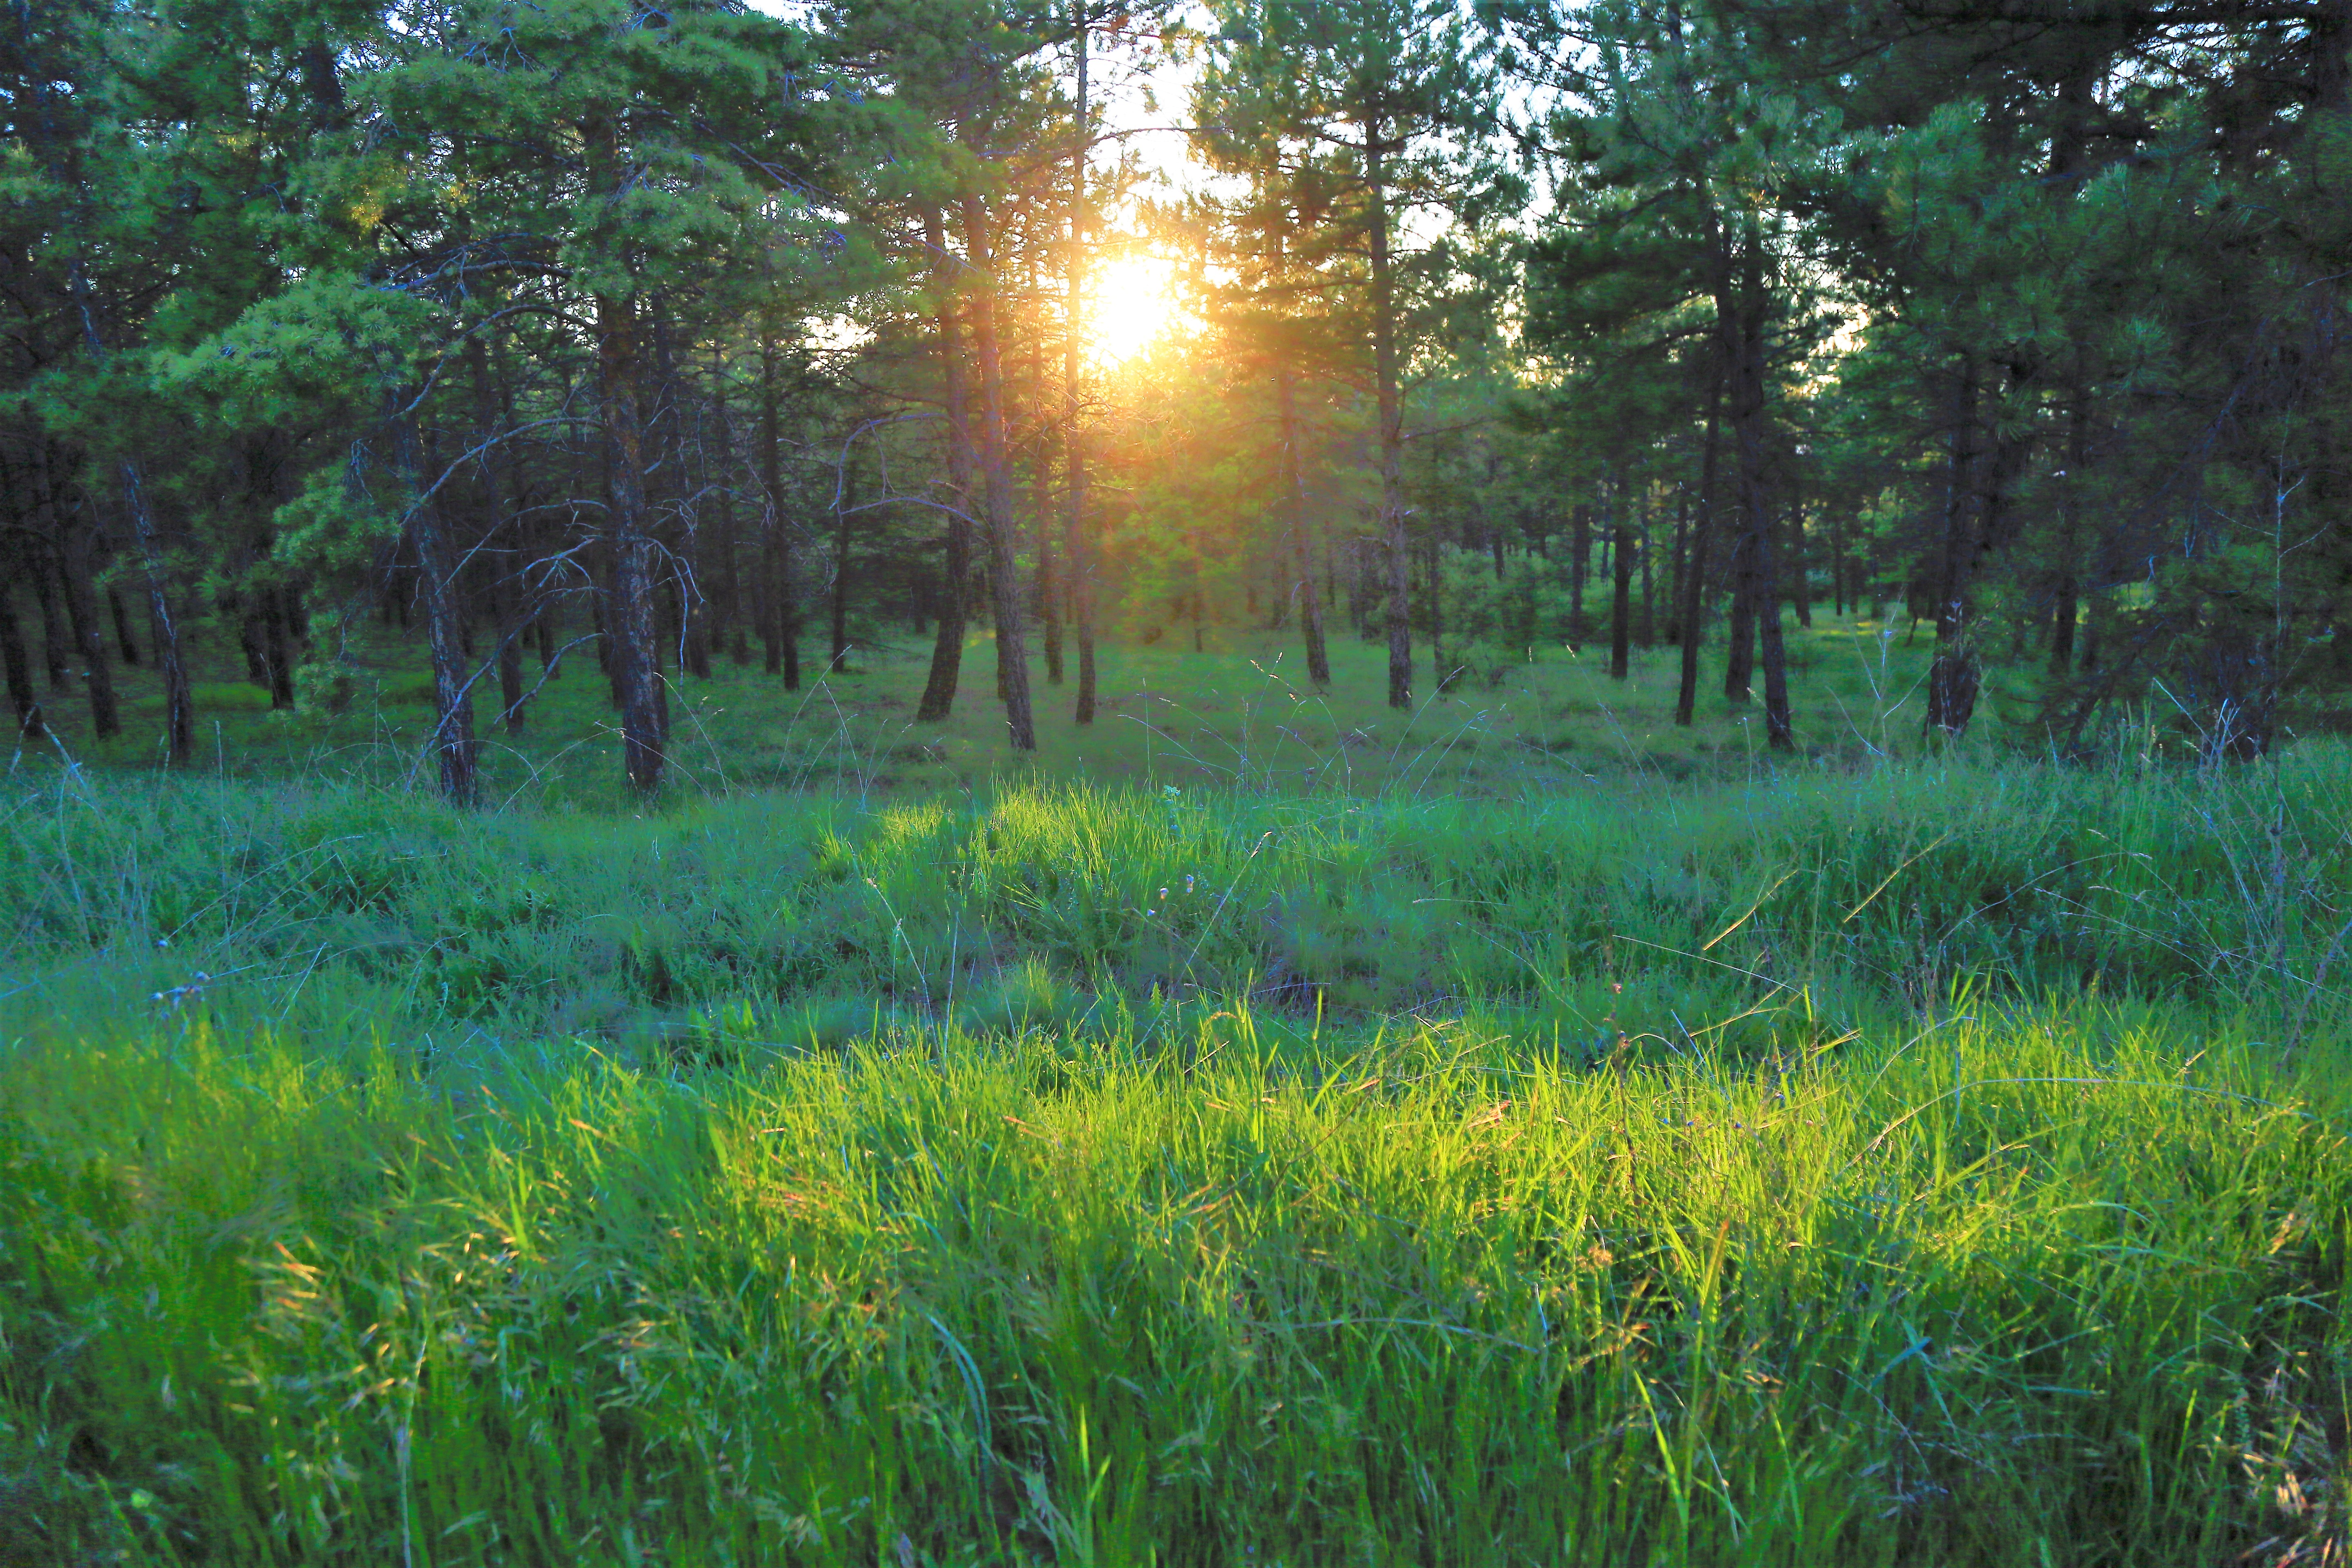
spring, nature, sunset, forest, sun, lights, natural landscape, natural environment, green, vegetation, tree, grass, nature reserve, meadow, sunlight, grassland, morning, plant, biome, prairie, grass family, wildflower, woodland, plant community, pasture, landscape, wildlife, temperate broadleaf and mixed forest, land lot, flower, old growth forest, jungle, tropical and subtropical coniferous forests, riparian forest, field, herbaceous plant, Forb, sunrise, perennial plant